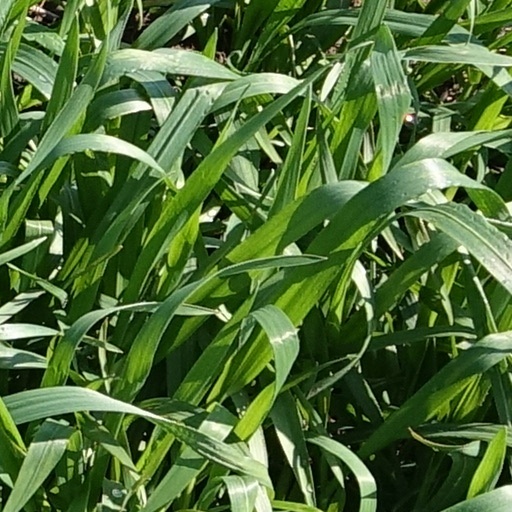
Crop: wheat